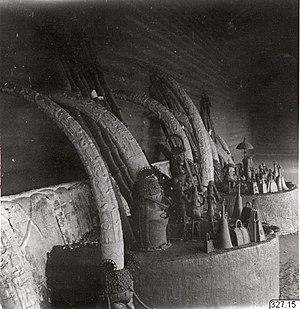
Le royaume du Bénin, qui a duré du XIIᵉ siècle à son invasion par l'Empire britannique en 1897, était un état d'Afrique de l'Ouest côtière dominé par les Edos, une ethnie dont la dynastie survit encore aujourd'hui. Son territoire correspond au sud-ouest de l'actuel Nigeria. Sur une carte hollandaise de 1705, réimprimée en 1907 par sir Alfred Jones, le pays noté grand Bénin correspond à la partie du Nigeria située au sud-ouest du fleuve Niger, du Bénin actuel et d'une partie du Togo.